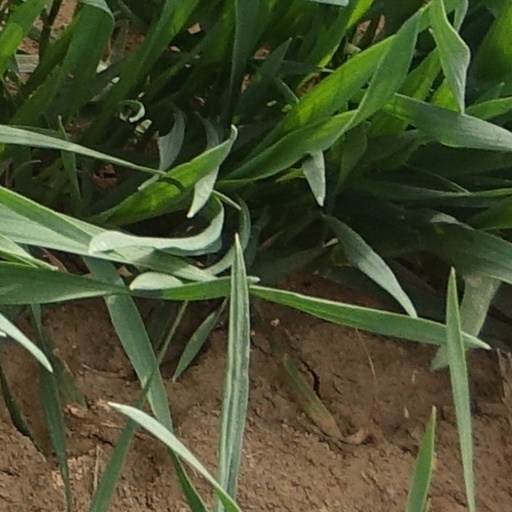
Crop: wheat